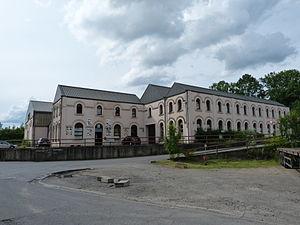
""Athus et l'Acier"" &amp
L'usine d'Athus était une usine sidérurgique belge située à Athus, en province de Luxembourg.
Athus est une localité et une section de la ville belge d'Aubange. Elle est située en Région wallonne, dans la province de Luxembourg, dans le Pays d'Arlon. On y parle le français et la langue vernaculaire traditionnelle est le luxembourgeois.
L'Univers des pompiers est un musée situé à Athus en province de Luxembourg, en Belgique. Il est consacré à l'histoire des sapeurs-pompiers en général et dispose de nombre d'objets et de documents relatifs aux pompiers belges. C'est le plus grand musée consacré sur ce thème en Belgique.
Aubange est une ville francophone de Belgique située en Région wallonne et en Ardenne belge dans le Pays d’Arlon et dans la province de Luxembourg Elle tient son nom du village d'Aubange qui est une localité en faisant partie ainsi qu'une des quatre sections de la commune.
Les sapeurs-pompiers de Belgique, sont l'une des trois branches de la sécurité civile belge. Ils assurent les missions d'urgence en cas d'incendie, d'accident, de catastrophe etc., mais aussi les missions d'aide médicale urgente.